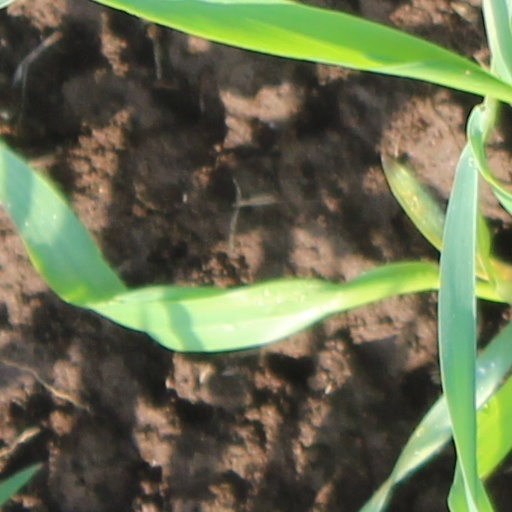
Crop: wheat